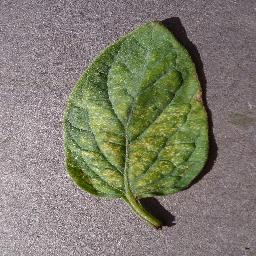
Label: Tomato___Spider_mites Two-spotted_spider_mite